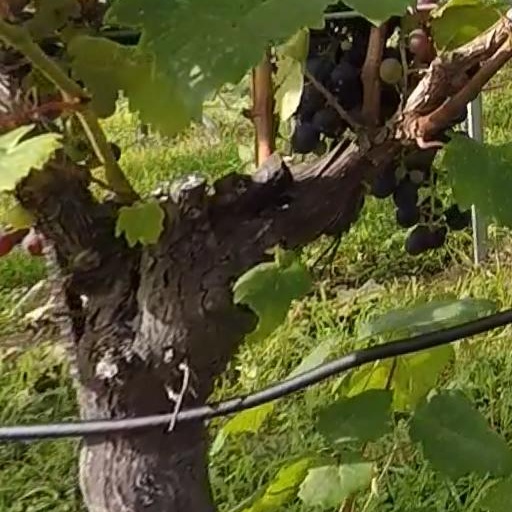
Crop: grape